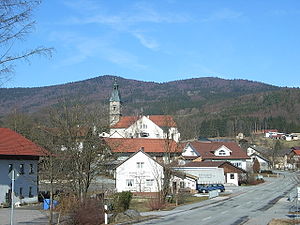
Zenting
Zenting, i baggrunden Aschenstein til venstre og Geißlstein
Zenting er en kommune i Landkreis Freyung-Grafenau i Regierungsbezirk Niederbayern i den tyske delstat Bayern. Den er en del af Verwaltungsgemeinschaft Thurmansbang.